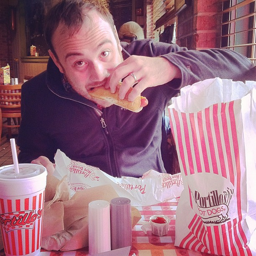
A man is eating a hot dog at Portillo's.
a man sitting at a restauraint table while eating a hot dog
A man eating a hotdog in a diner at a diner table.
A man is biting into a hot dog while sitting at a table.
A man eats a hot dog at a fast food place.